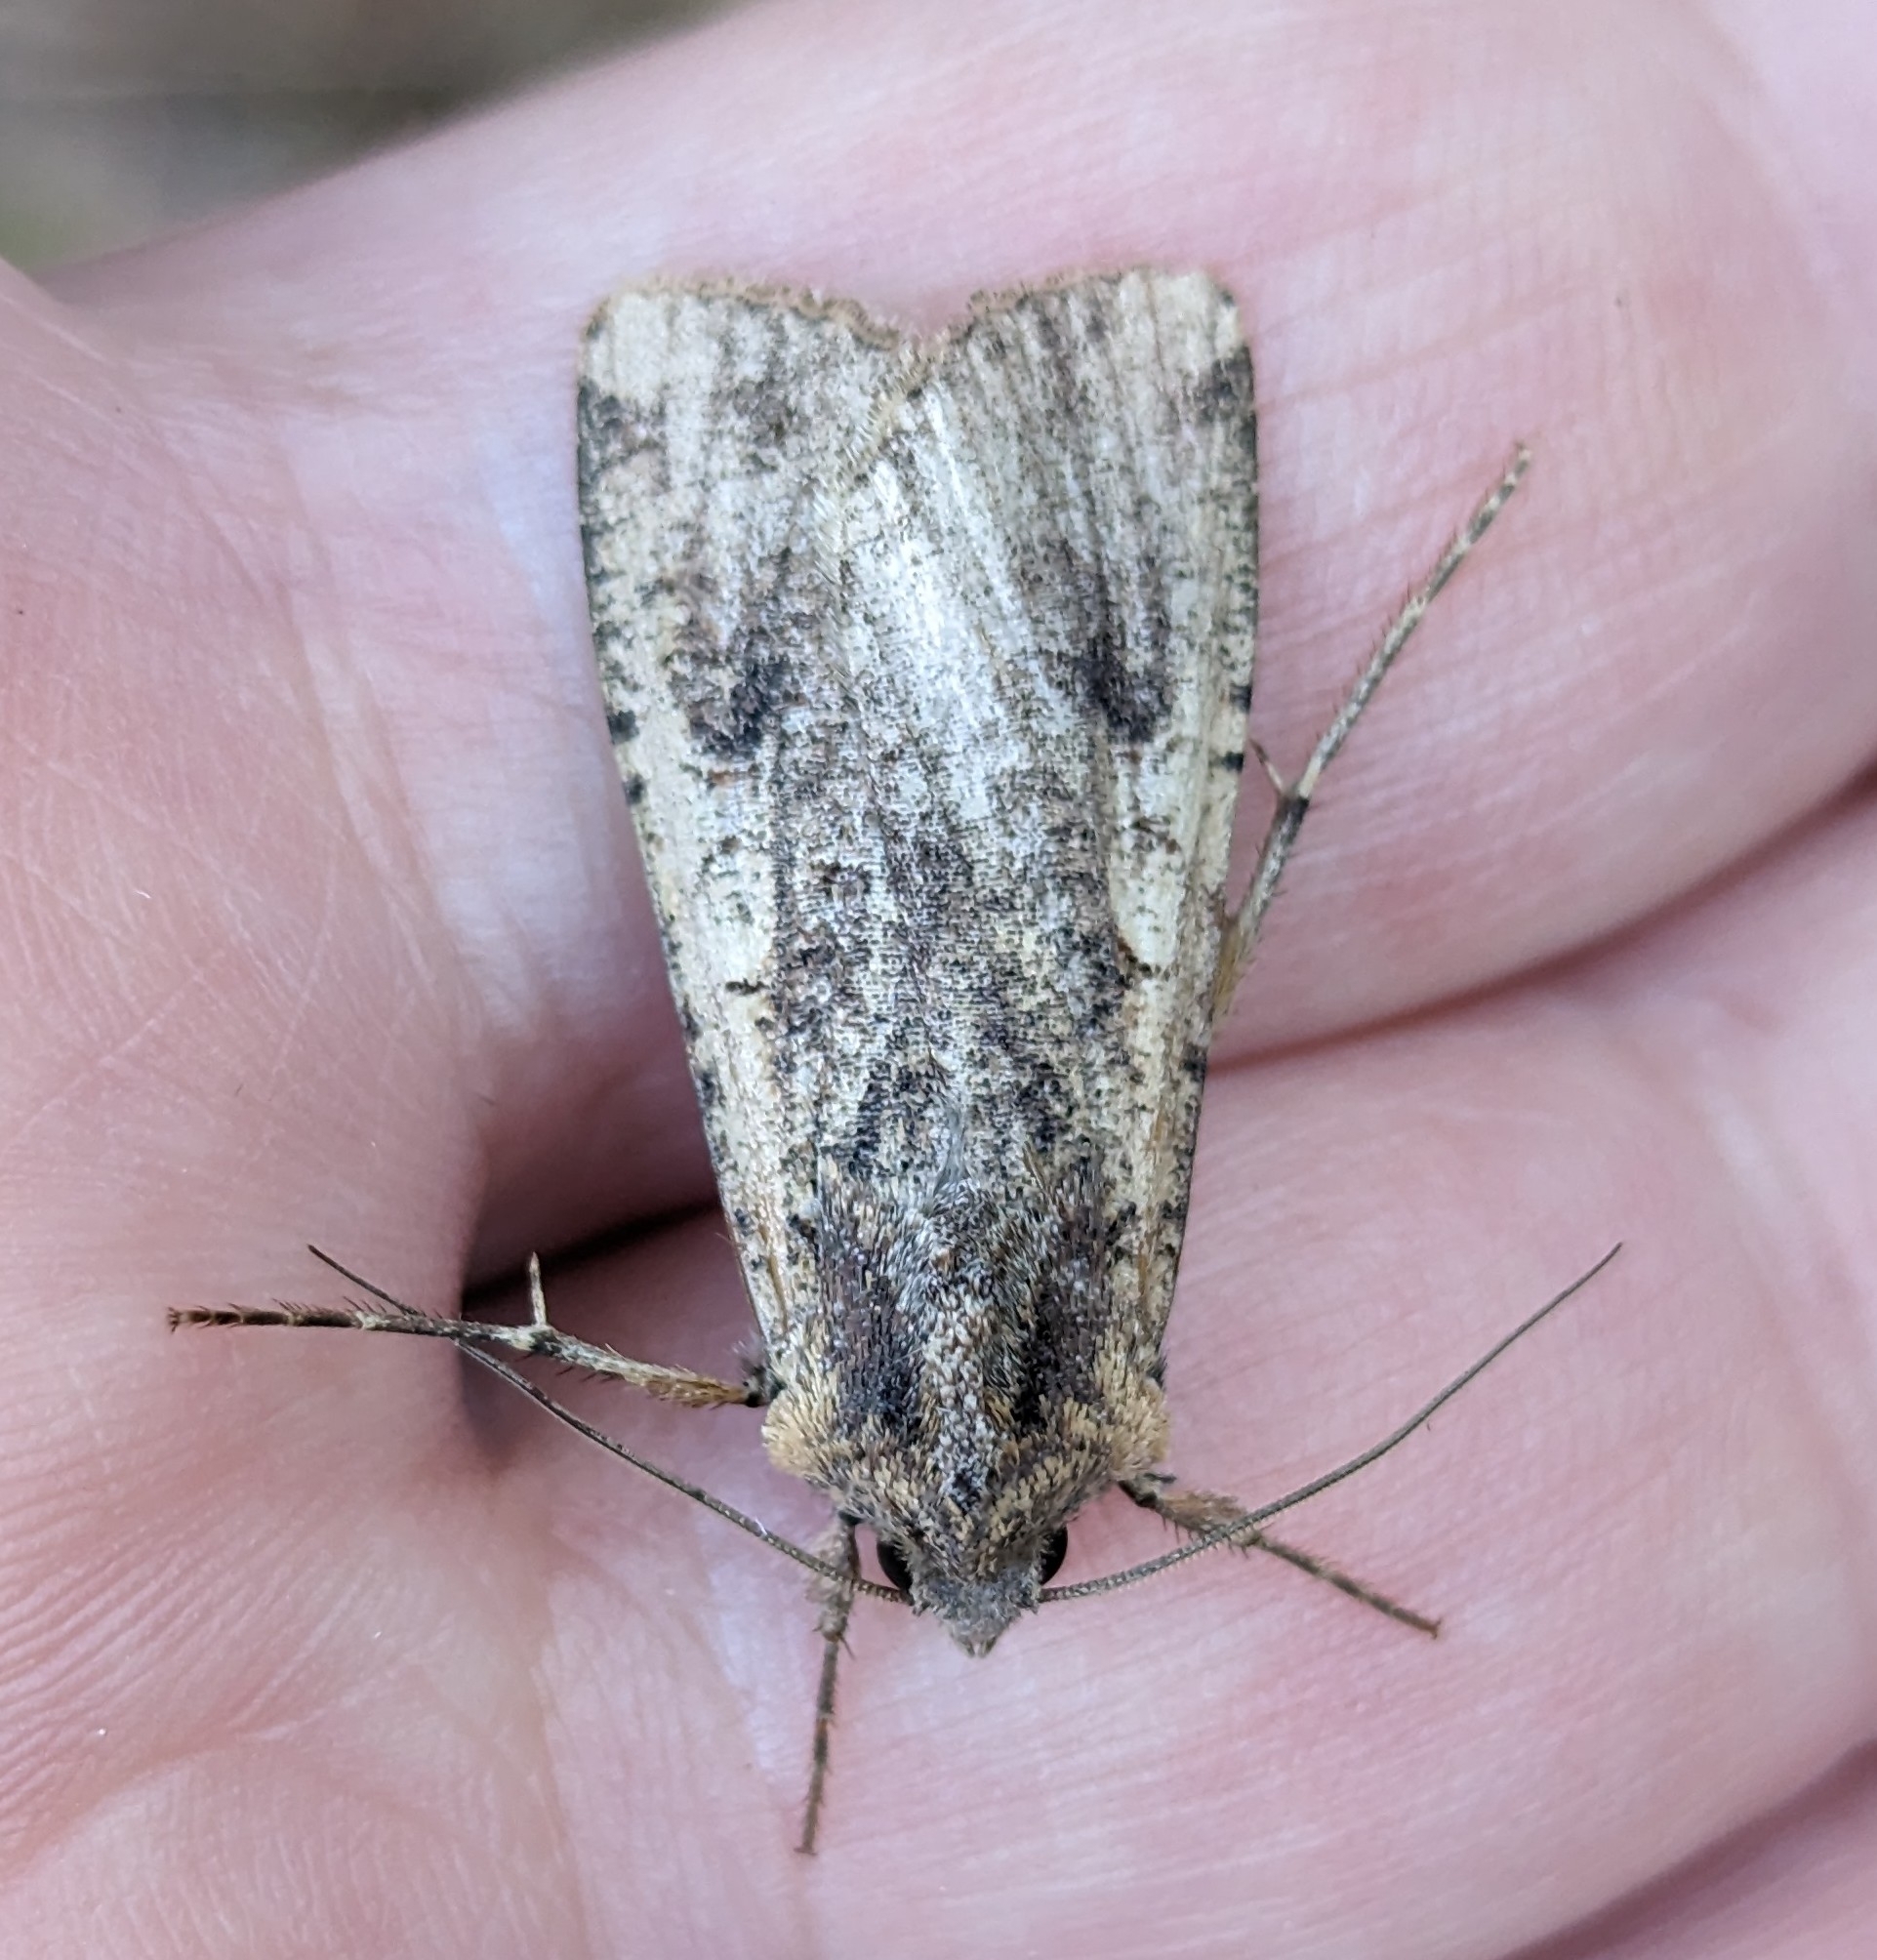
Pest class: cutworms